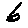
Label: 6